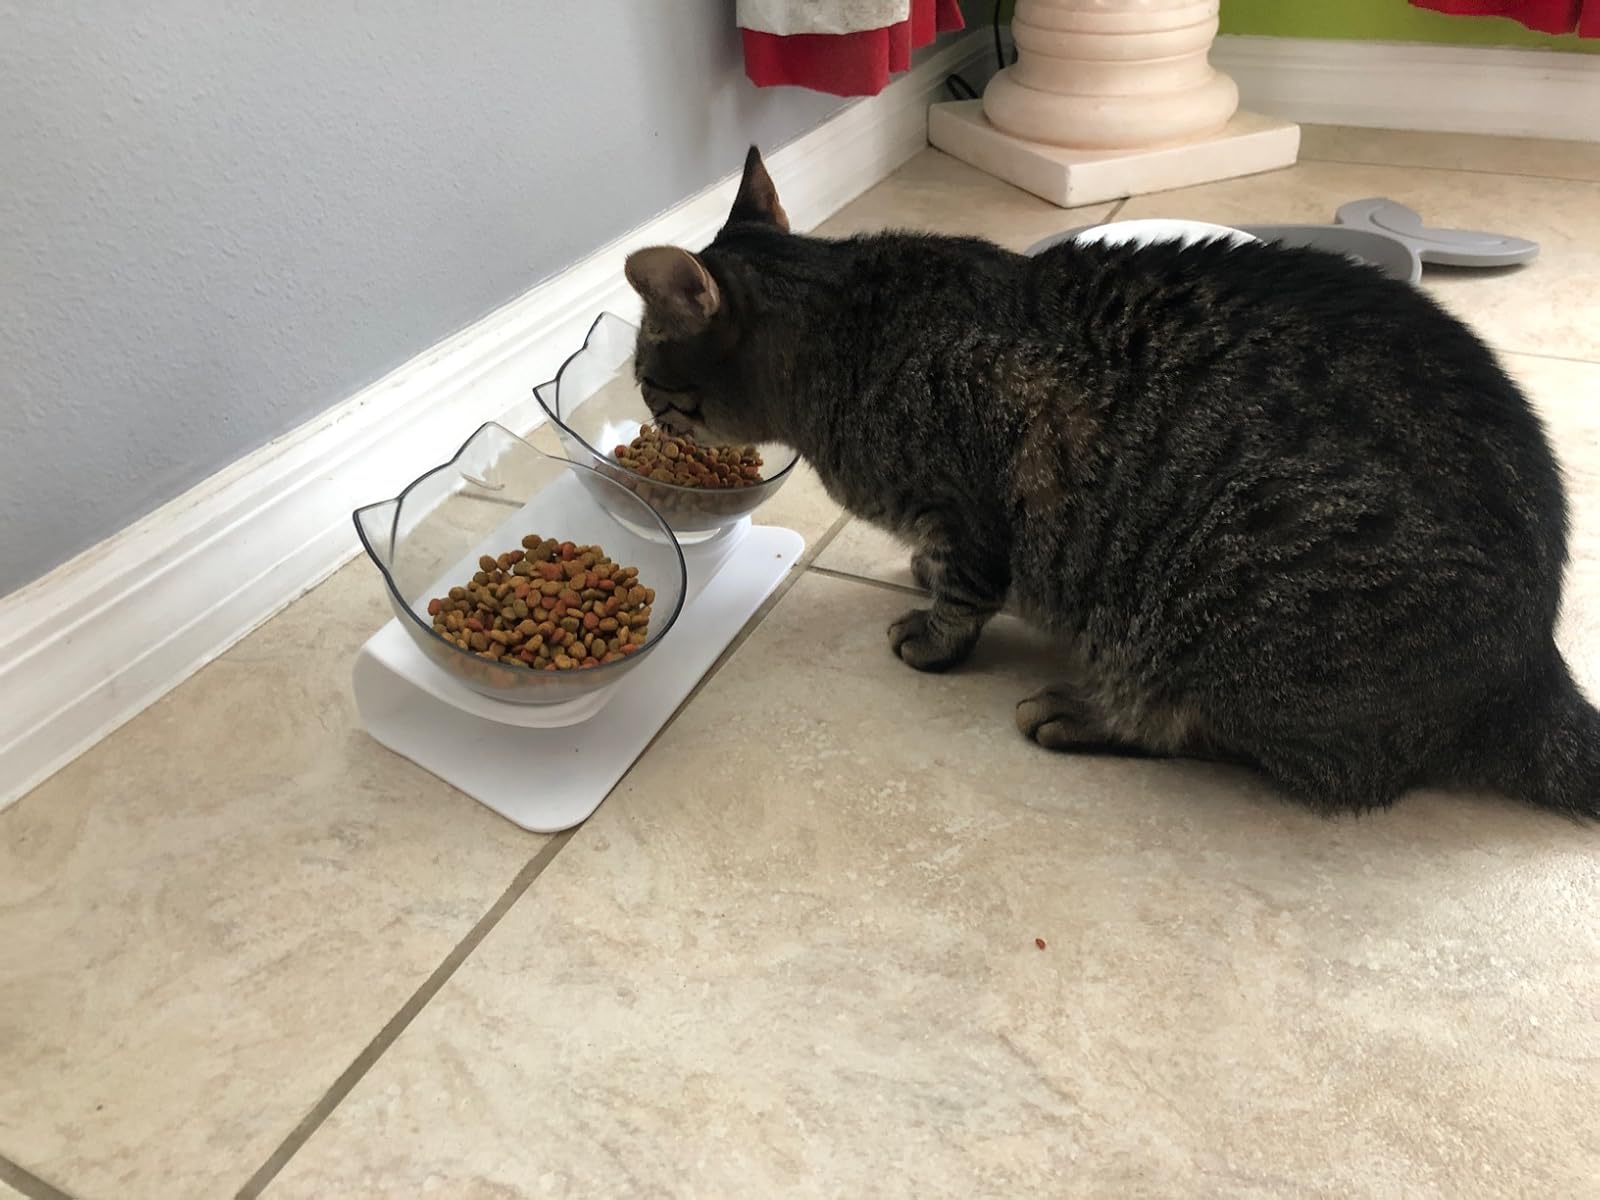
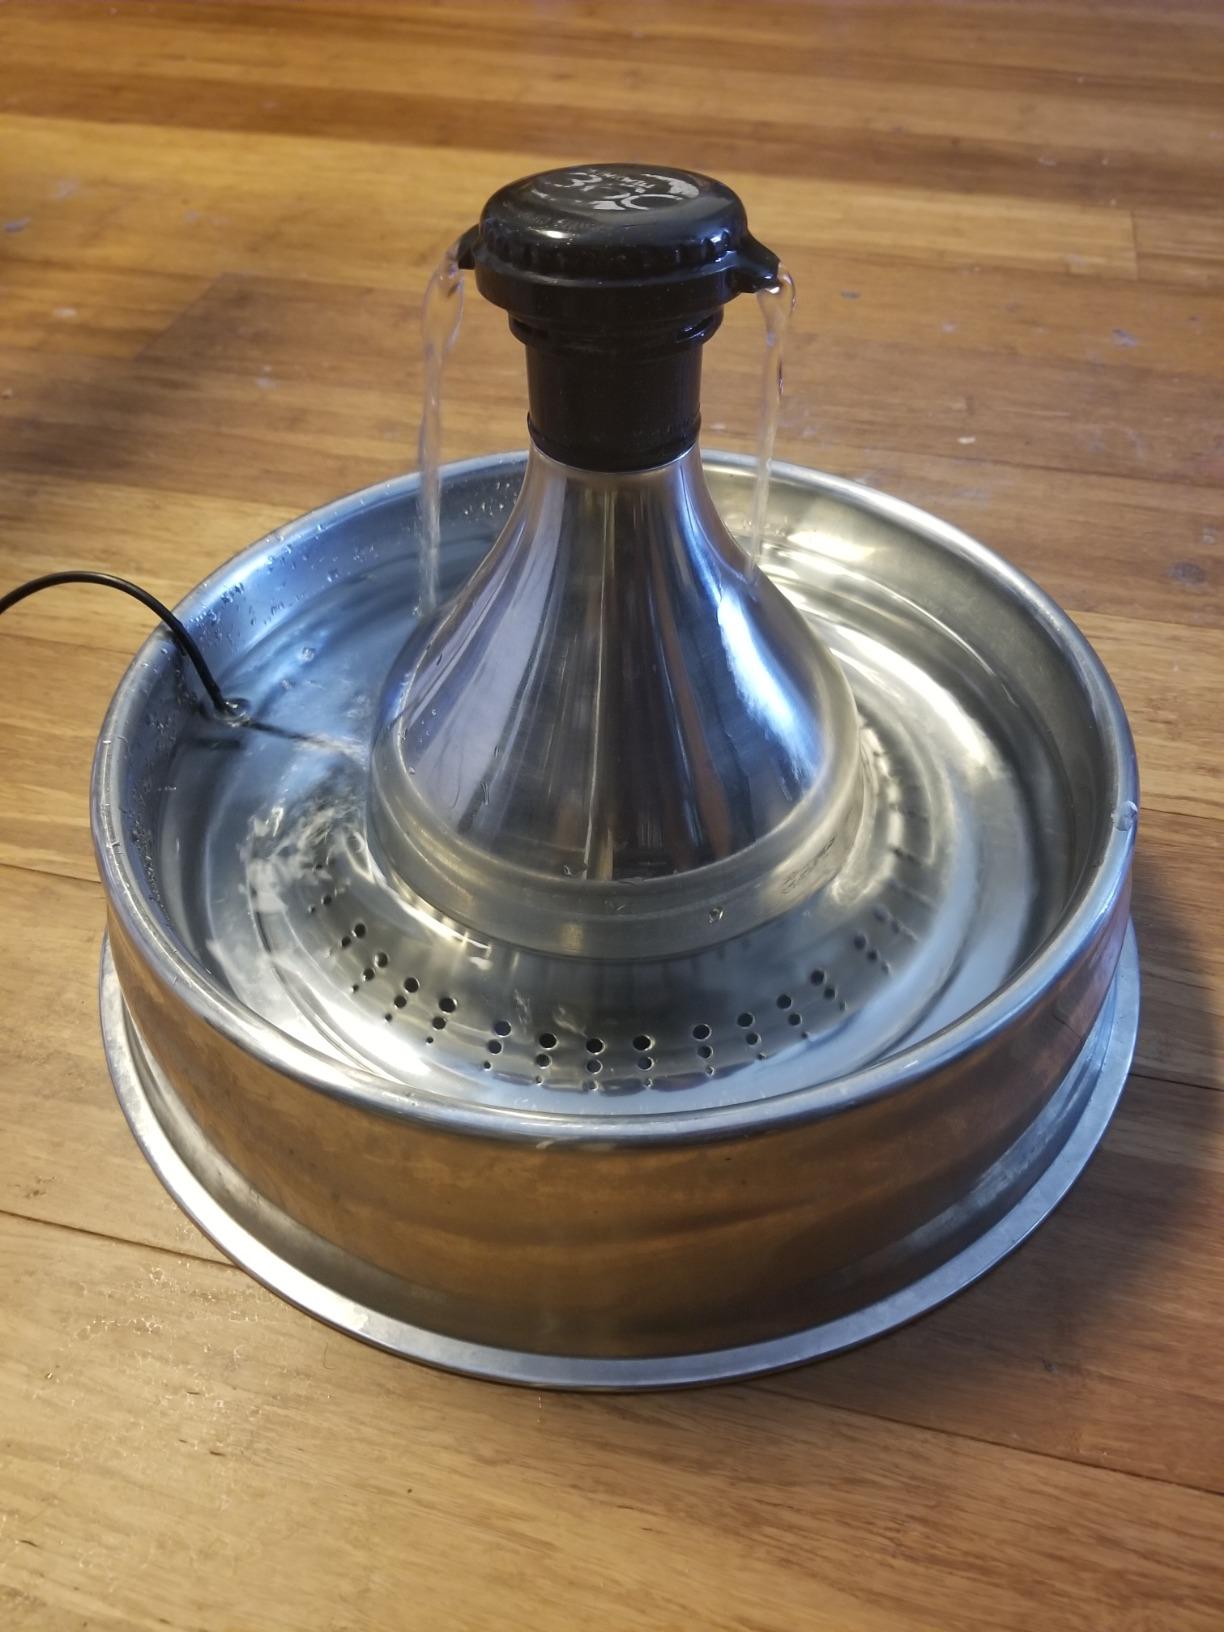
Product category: items_bowl
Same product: no